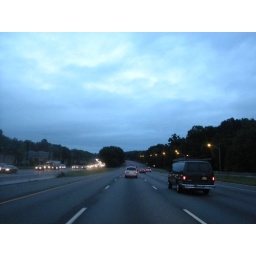
Morring blue light in sky